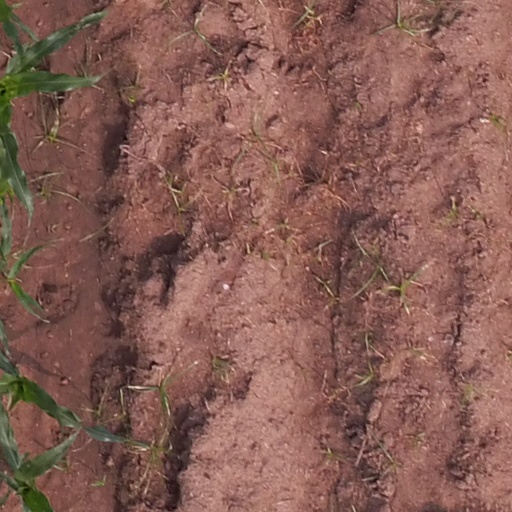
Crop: maize; corn